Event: Nepal Earthquake
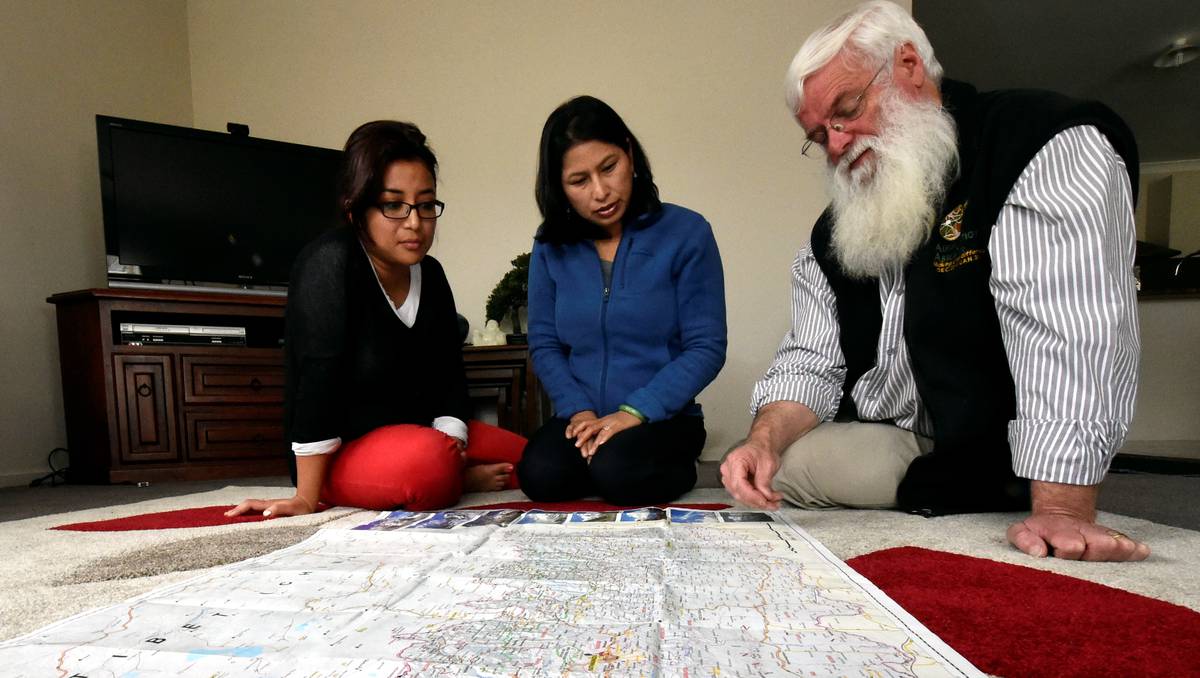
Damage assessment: no_damage